First Battle of Amgala

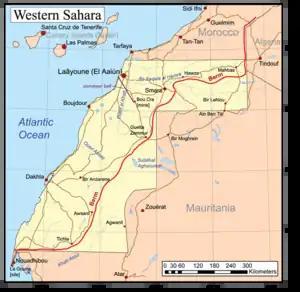
Road map of Western Sahara.

The sparsely populated region of Western Sahara was formerly the Spanish colonial possession of Spanish Sahara.